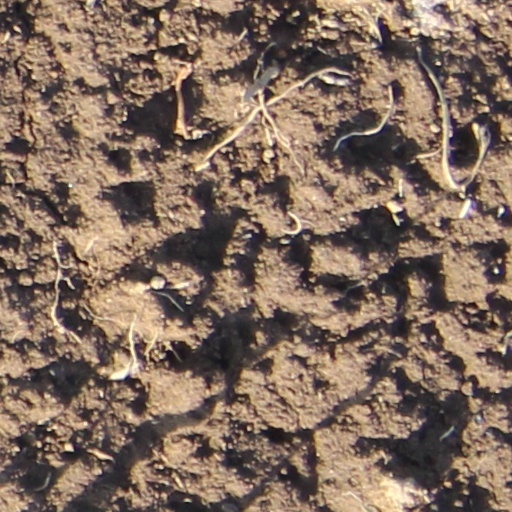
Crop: wheat